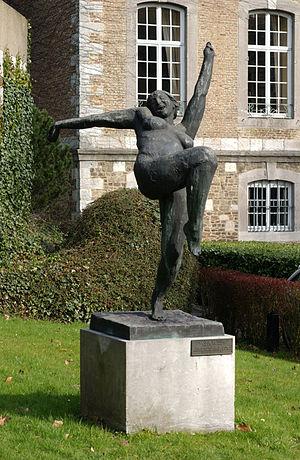
Rik Wouters, ""La Vierge folle"", 1912, Musée en Plein Air du Sart-Tilman, Château de Colonster, Université de Liège."
Le musée en plein air du Sart Tilman est un musée de l'université de Liège. Fondé en 1977, il abrite une collection d'une centaine d'œuvres monumentales de plein air sur les 700 hectares du domaine de l'université de Liège au Sart Tilman. Le musée en plein air du Sart Tilman est cogéré par l'université de Liège et la Communauté française de Belgique.